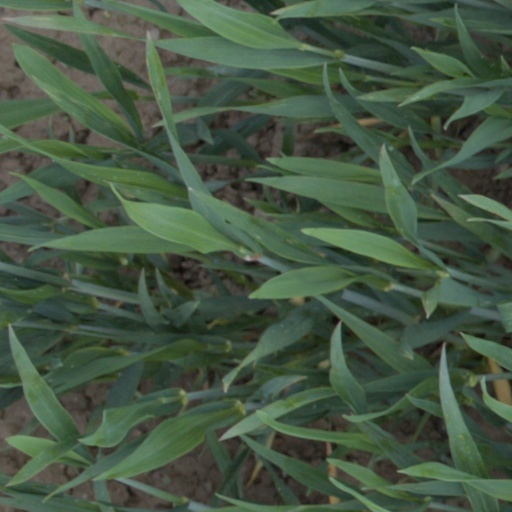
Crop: wheat